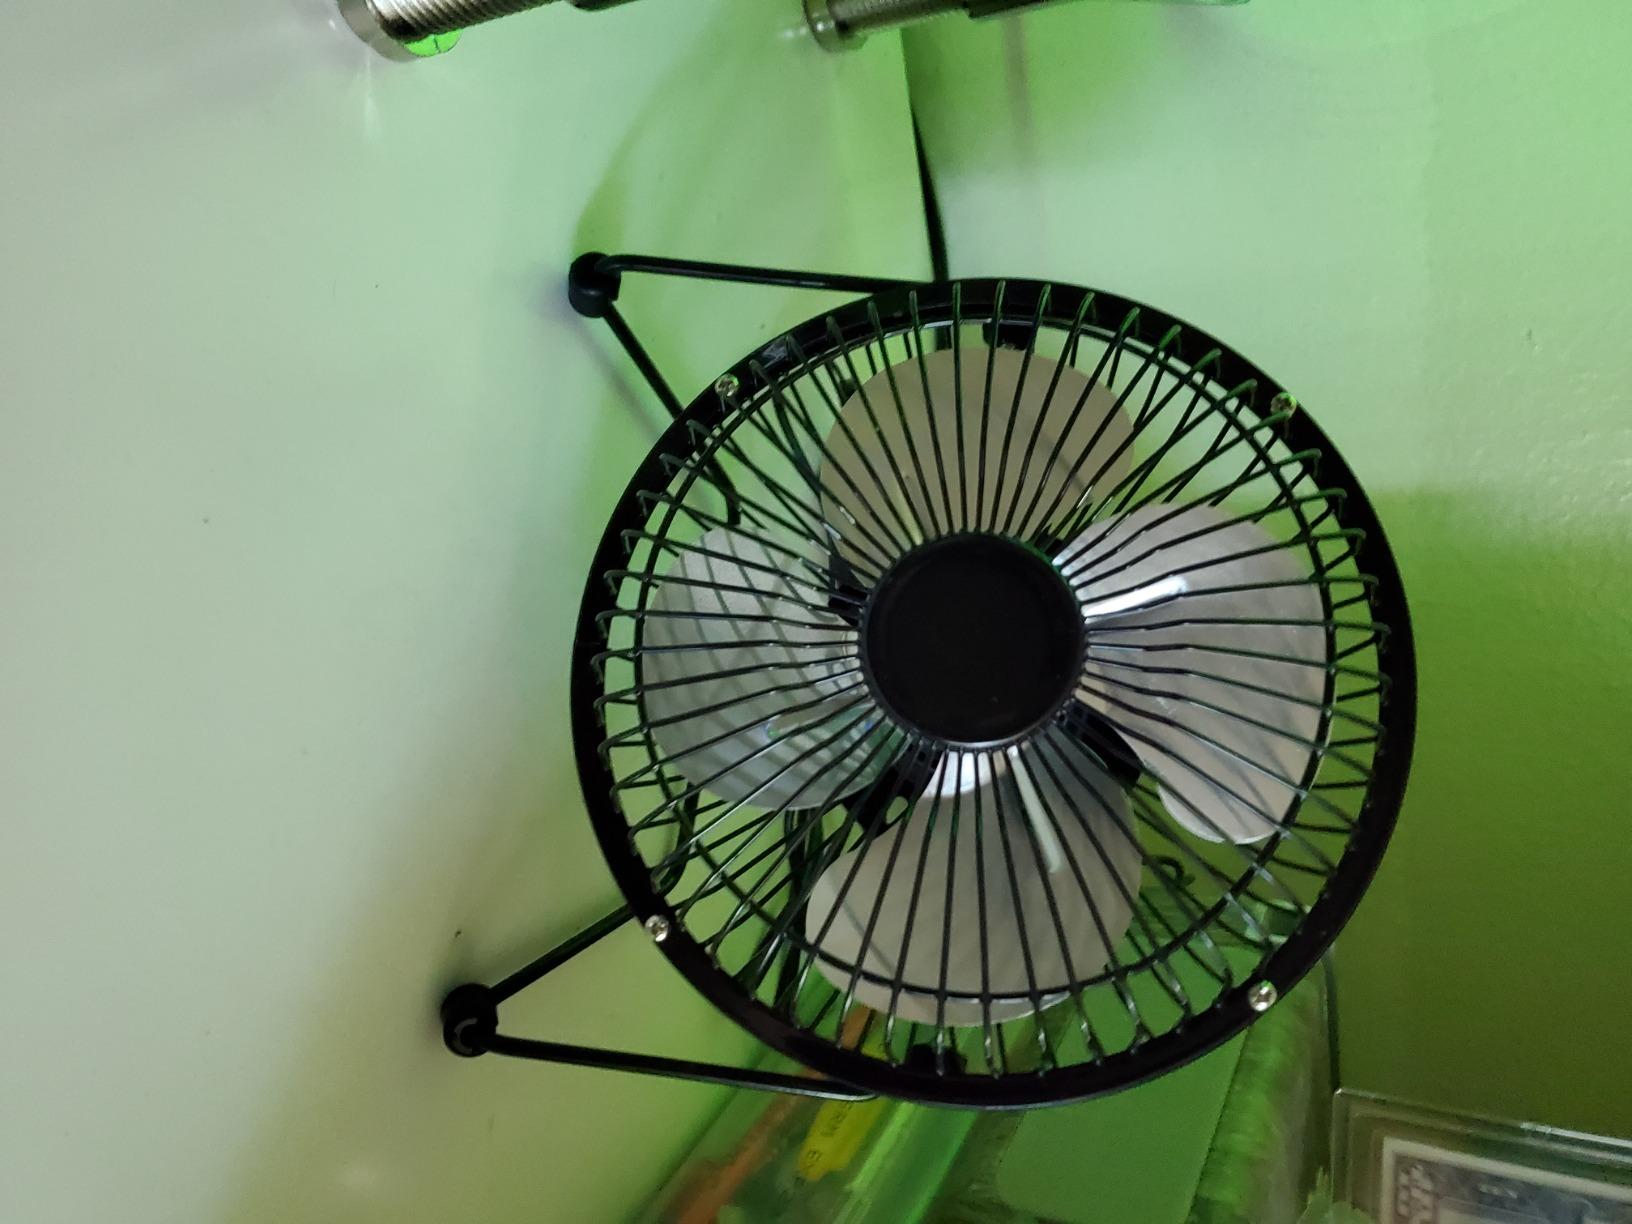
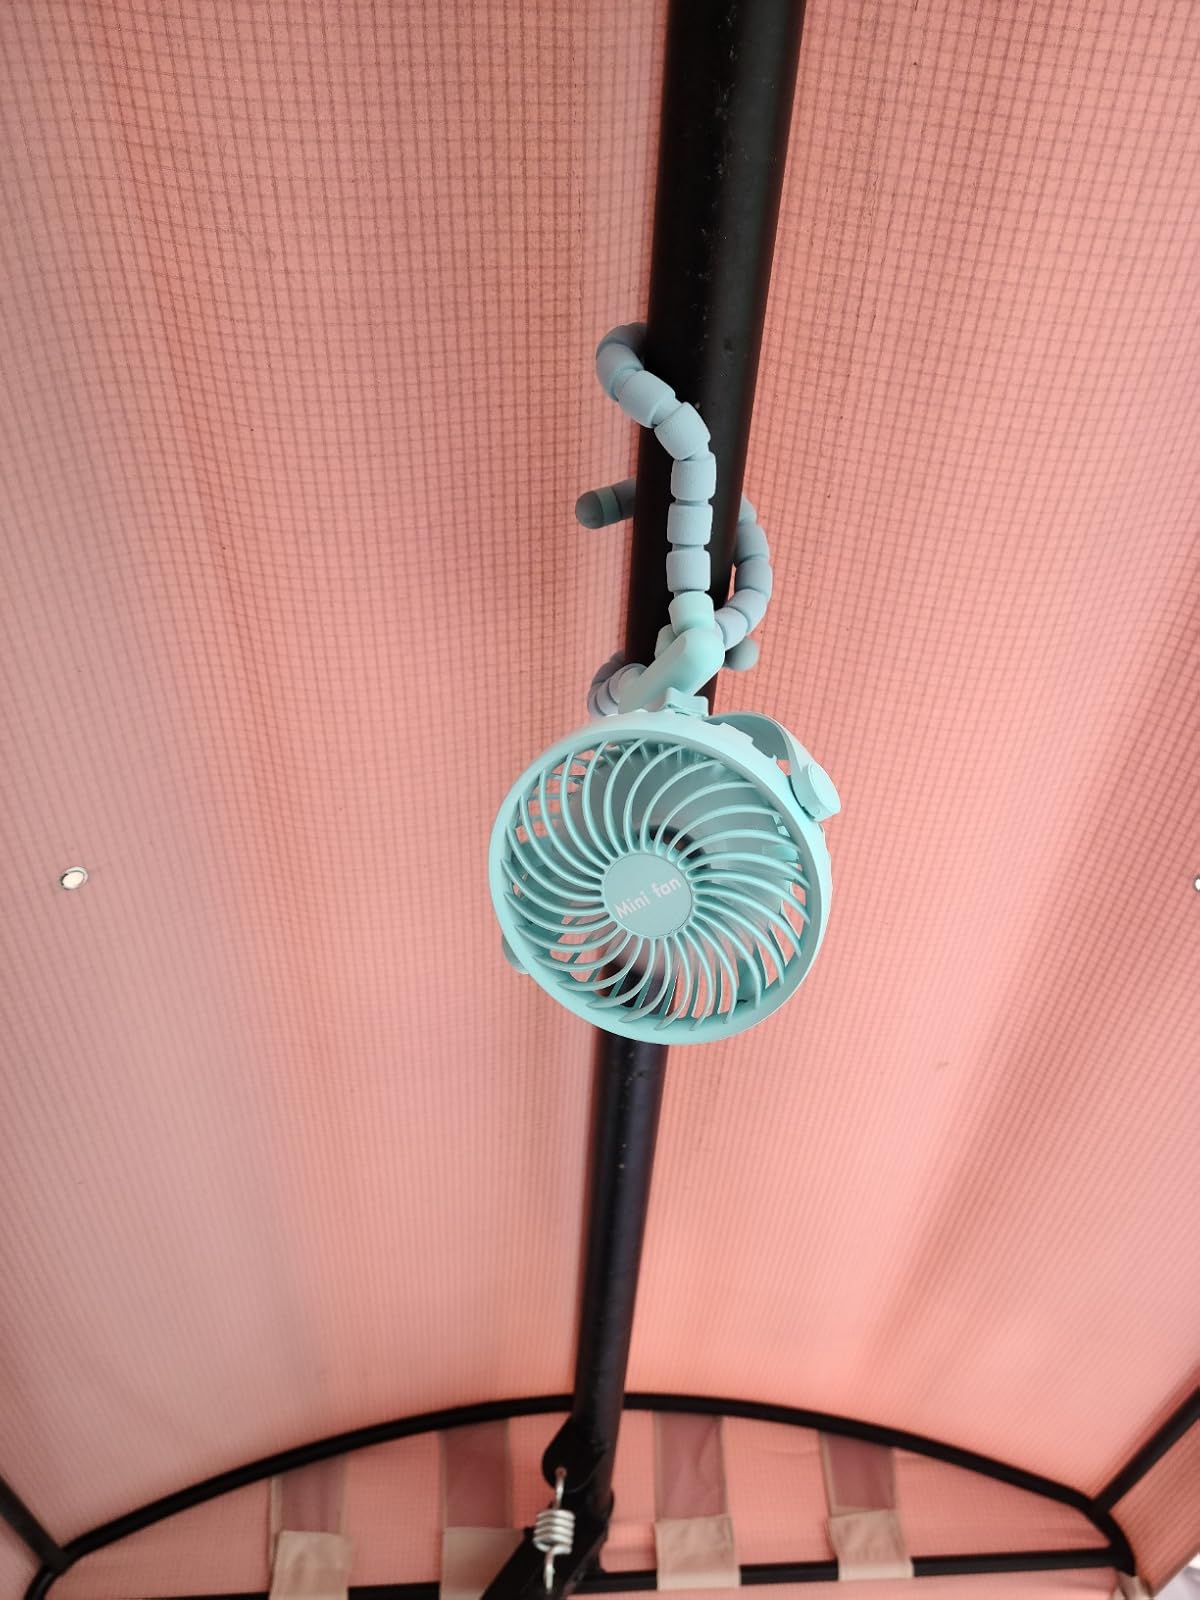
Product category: fan
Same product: no